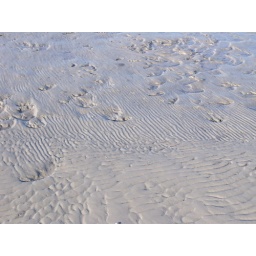
ripple marks in various directions reveal water flow patterns relative to the sand bar